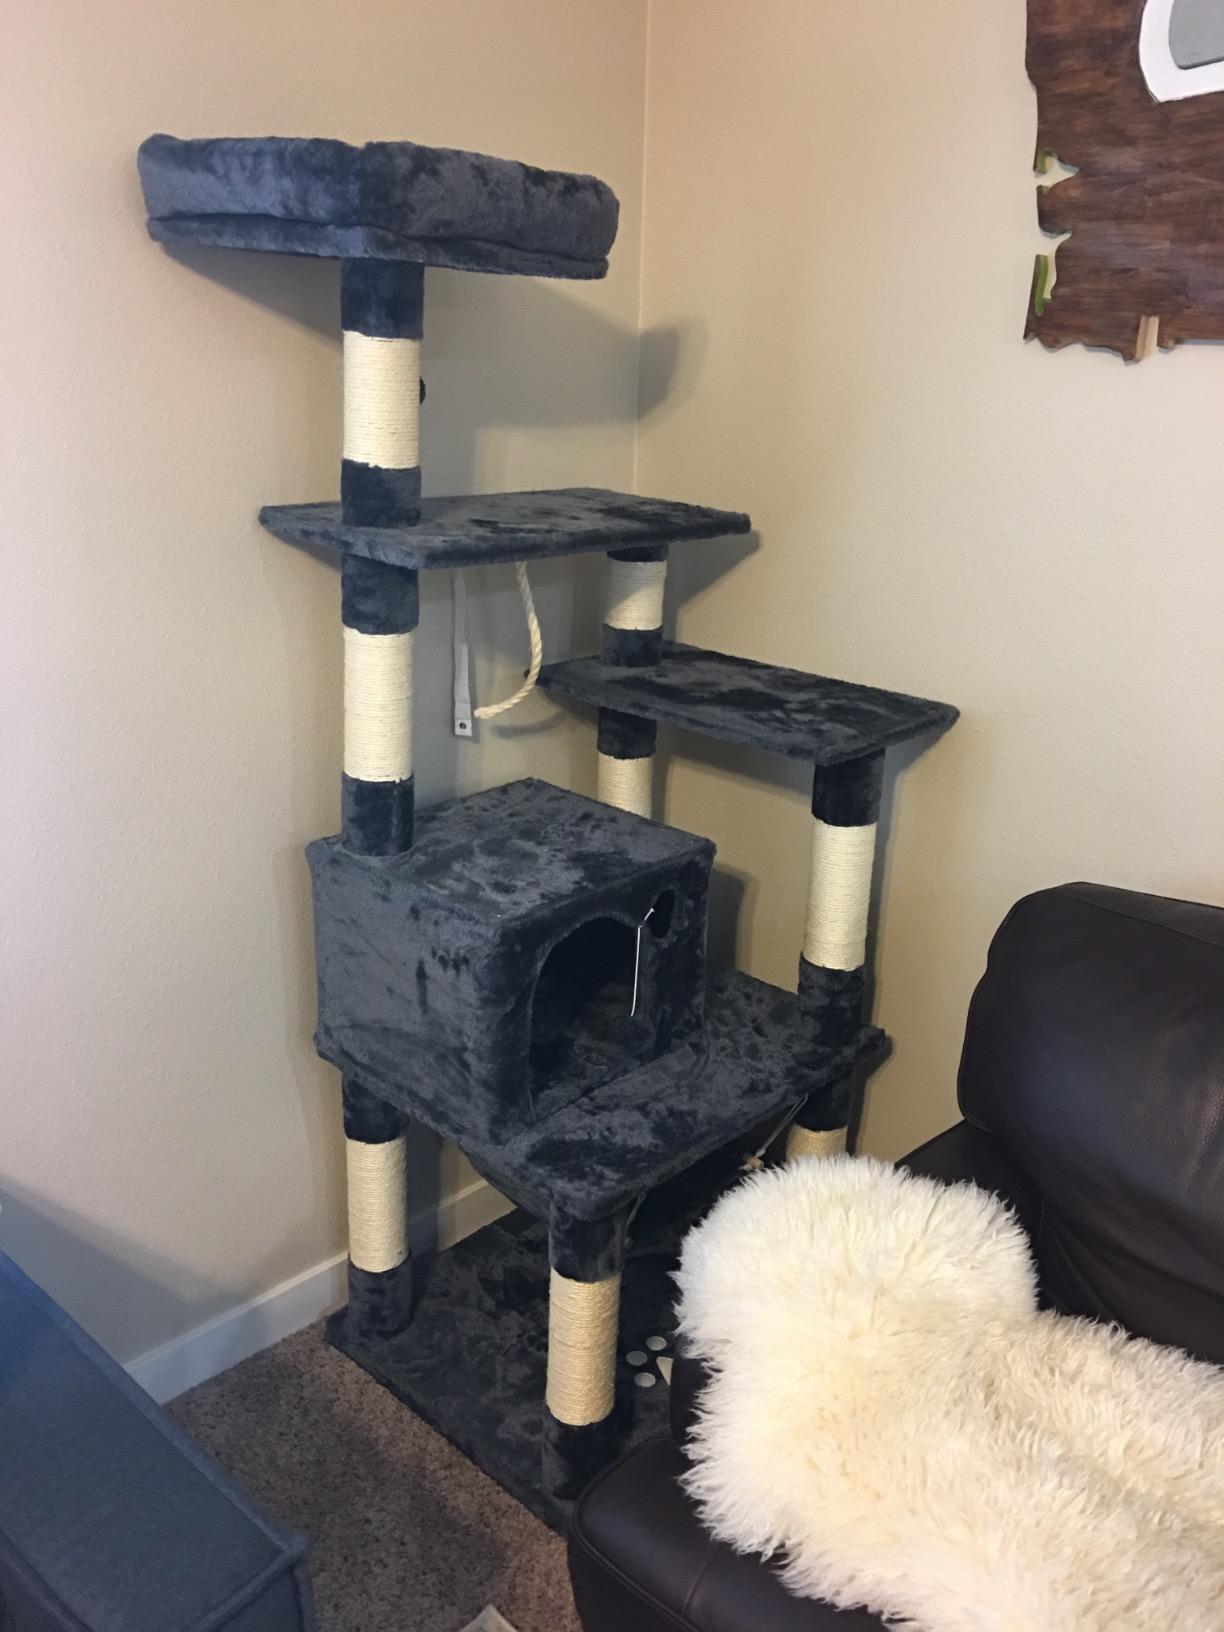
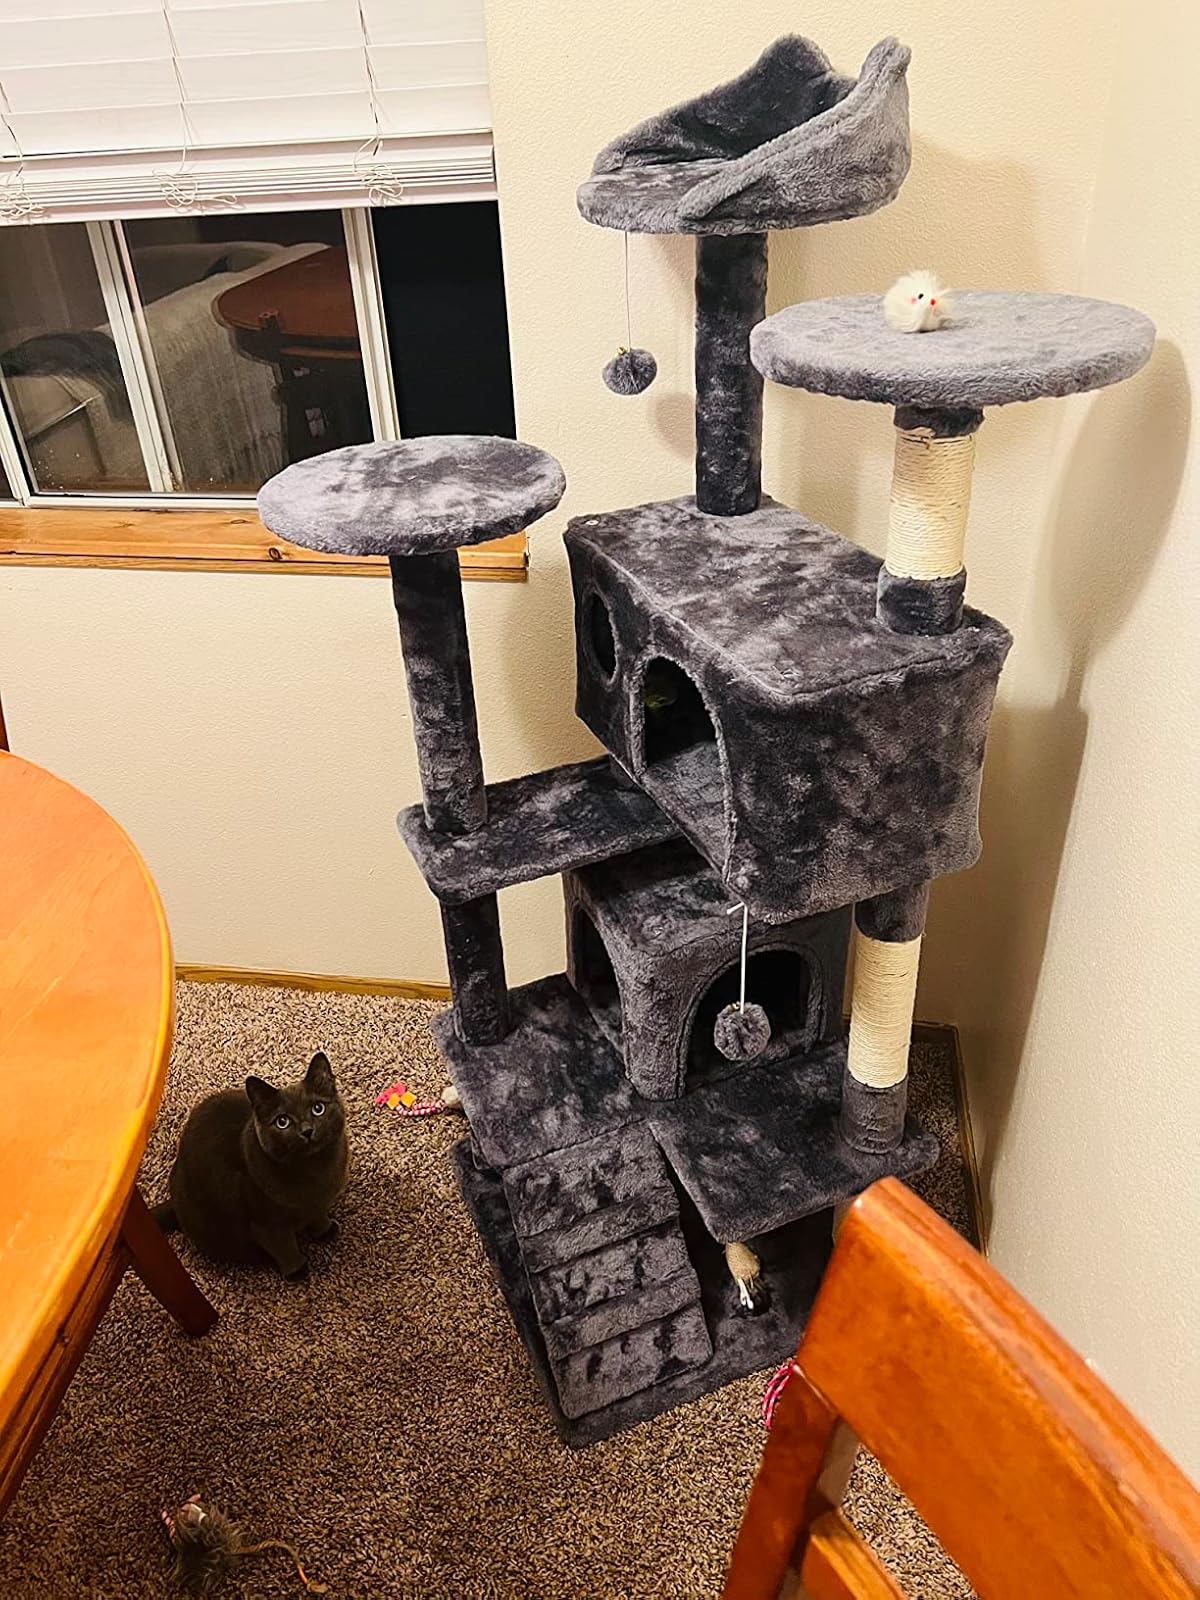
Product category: items_cat tree
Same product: no